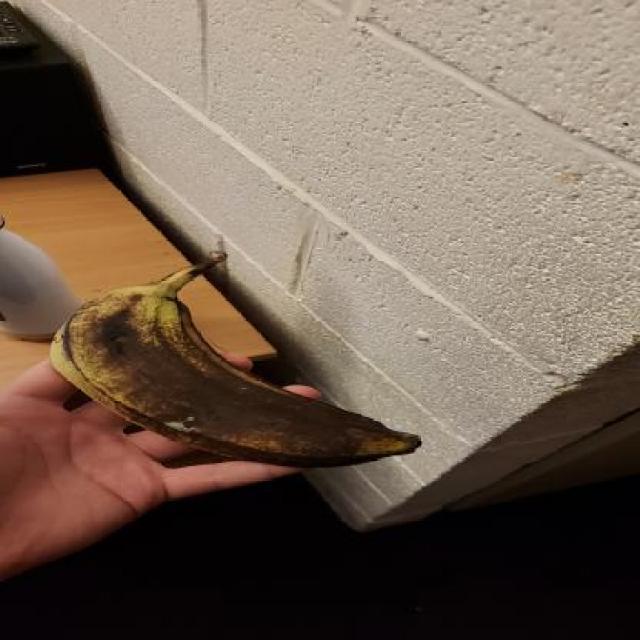
Label: bananas